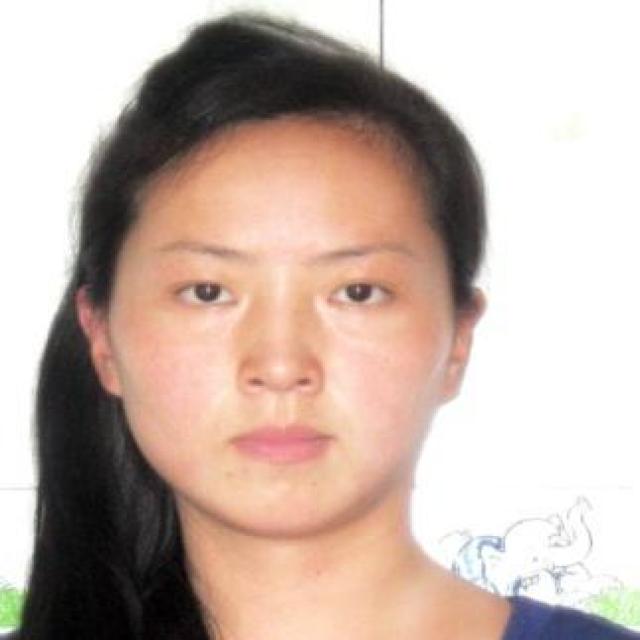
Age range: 21-44